Xodiac (band)

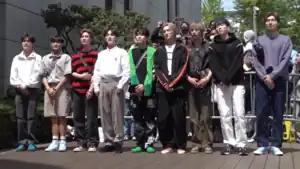
Xodiac in April 2023

Xodiac (stylized in all caps) is a South Korean boy band formed by One Cool Jacso. The group consists of nine members: Hyunsik, Zayyan, Lex, Beomsoo, Gyumin, Wain, Sing, Davin, and Leo. The group made their official debut on April 25, 2023, with the release of the digital single "Throw a Dice".